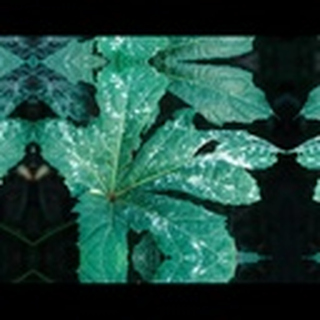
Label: cotton_powdery_mildew